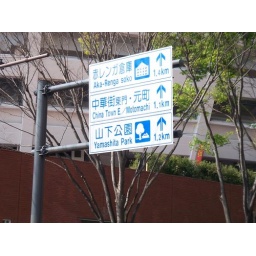
A road sign in Yokohama